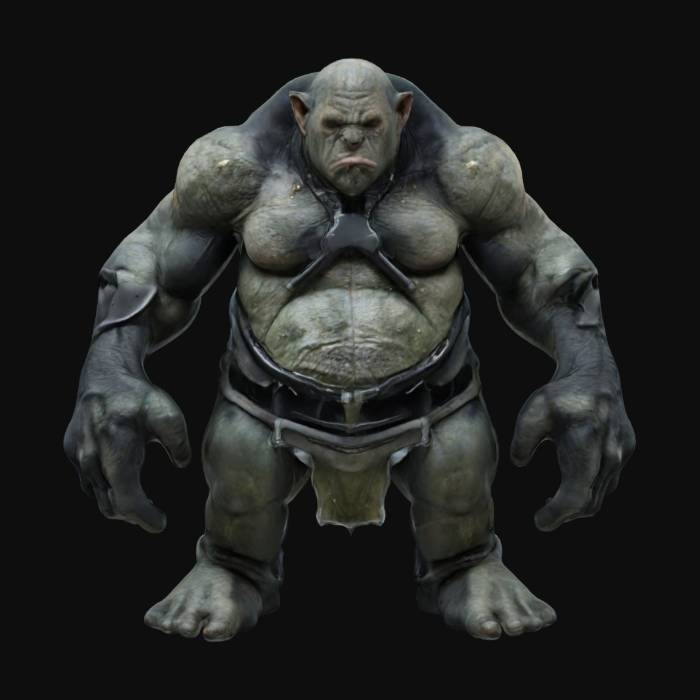
미적 점수 (1~10점): 7